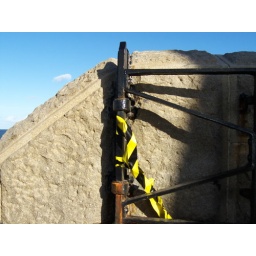
Tie a black and yellow tape around the old black gate